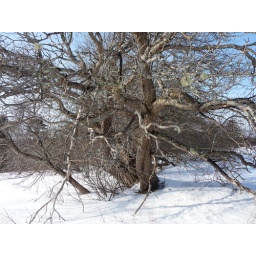
This is in the field where we take the dog for a walk each day.